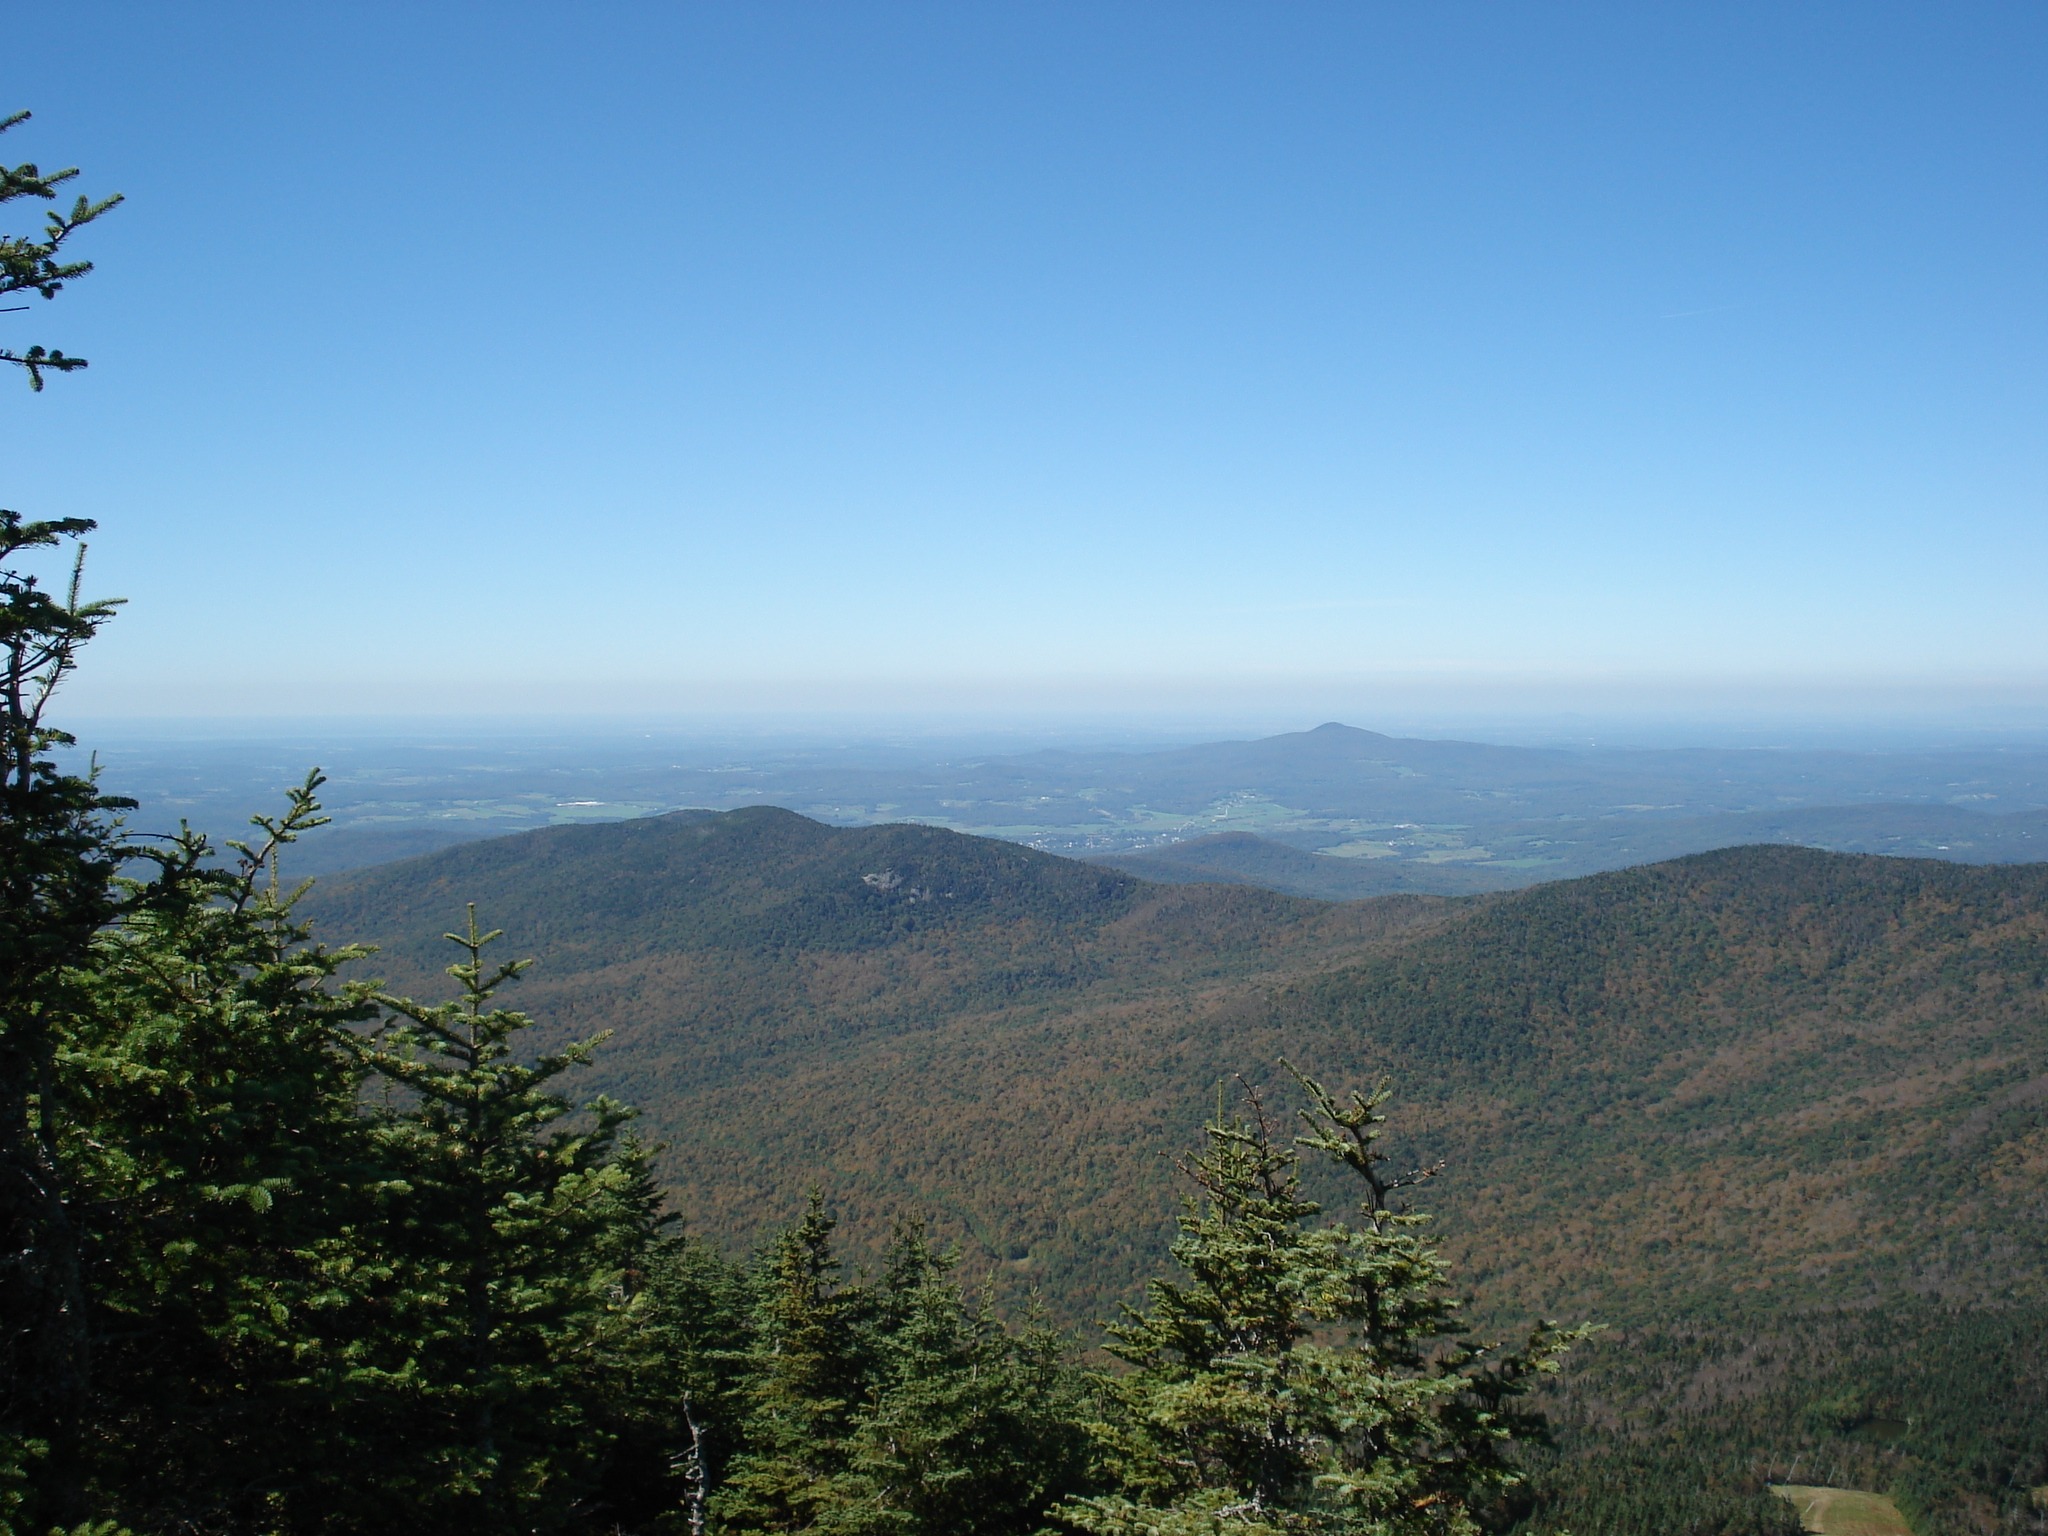
landscape, tree, nature, forest, wilderness, mountain, meadow, hill, valley, mountain range, green, scenic, ridge, summit, trees, mountains, plateau, fell, ecosystem, landform, geographical feature, atmospheric phenomenon, mountainous landforms